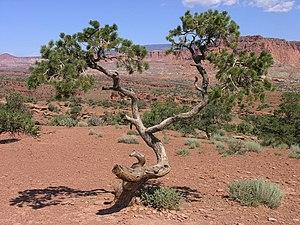
Le parc national de Saguaro est un parc national américain situé près de Tucson, dans le comté de Pima, au sud de l’Arizona.
Le parc national de Capitol Reef est un parc national américain situé au centre de l'État de l'Utah.